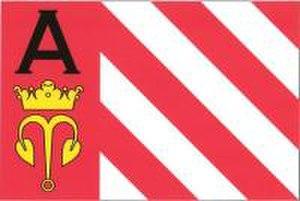
Adamov est une commune du district de České Budějovice, dans la région de Bohême-du-Sud, en République tchèque. Sa population s'élevait à 963 habitants en 2020.